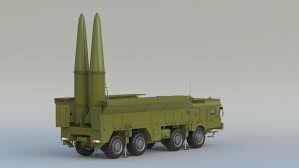
Label: Air Defense